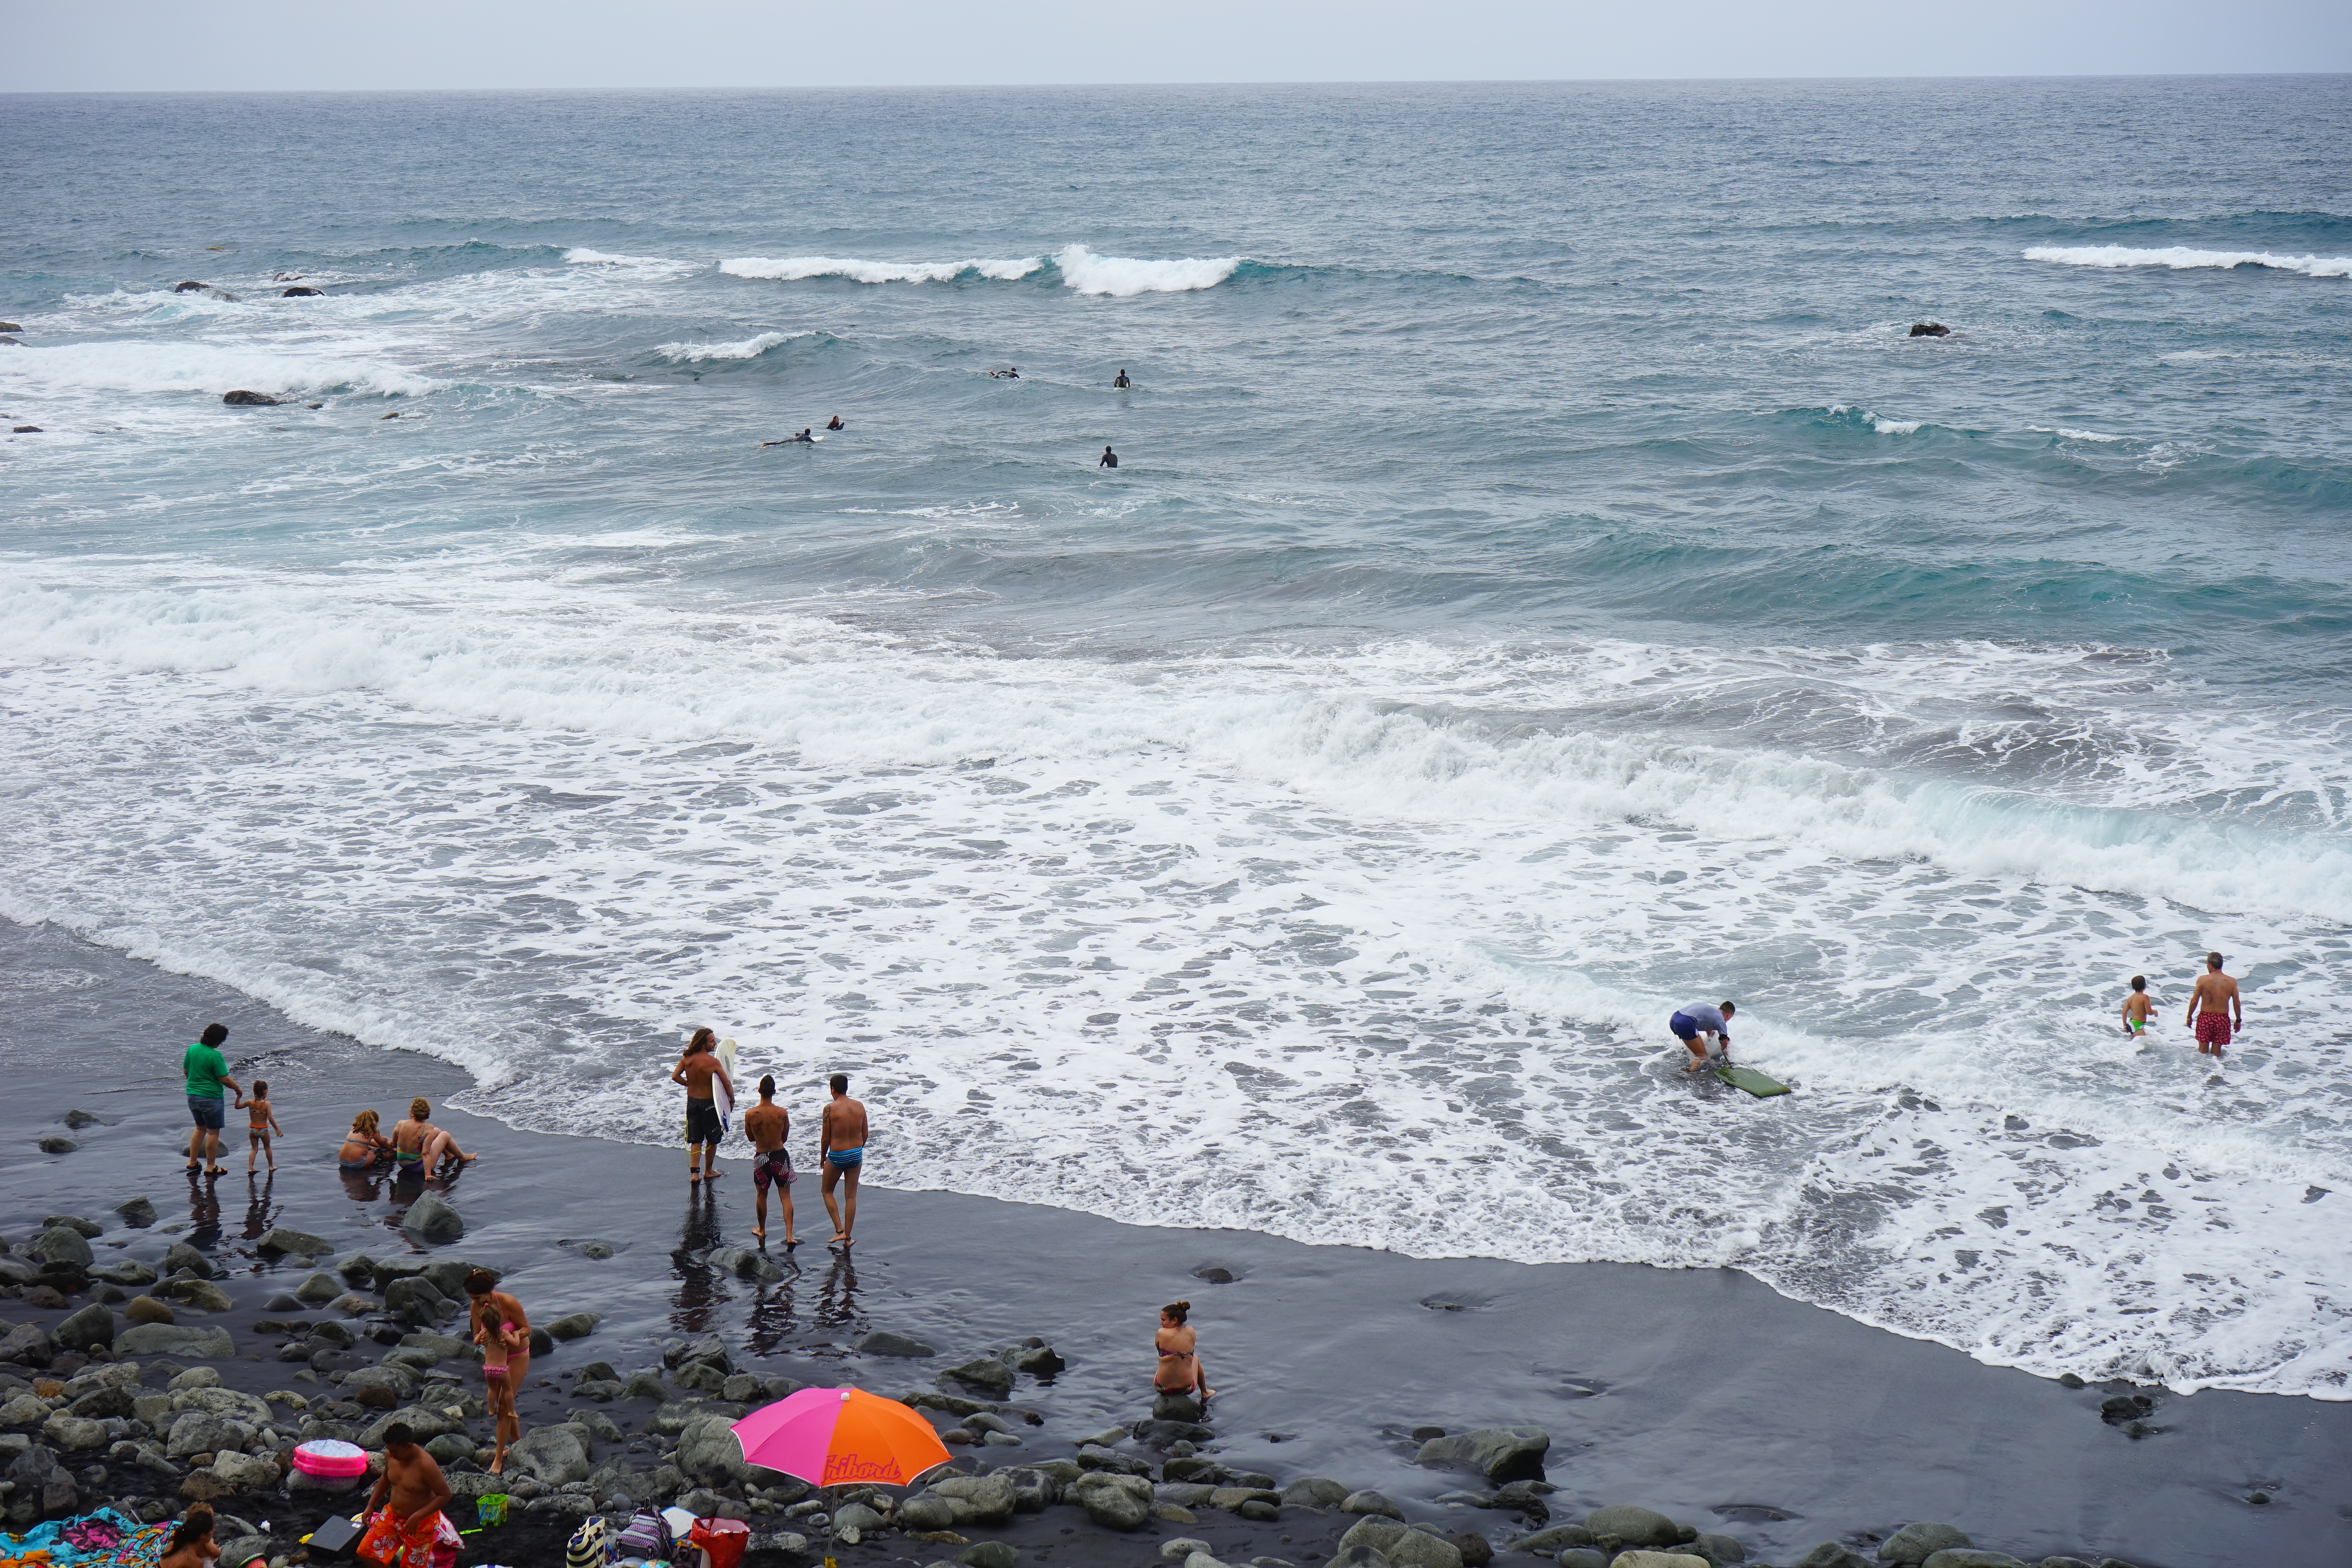
beach, sea, coast, sand, ocean, shore, wave, body of water, sports, tenerife, lava, lava sand, north coast, wind wave, playa de alm ciga, almaciga, beach of alm ciga